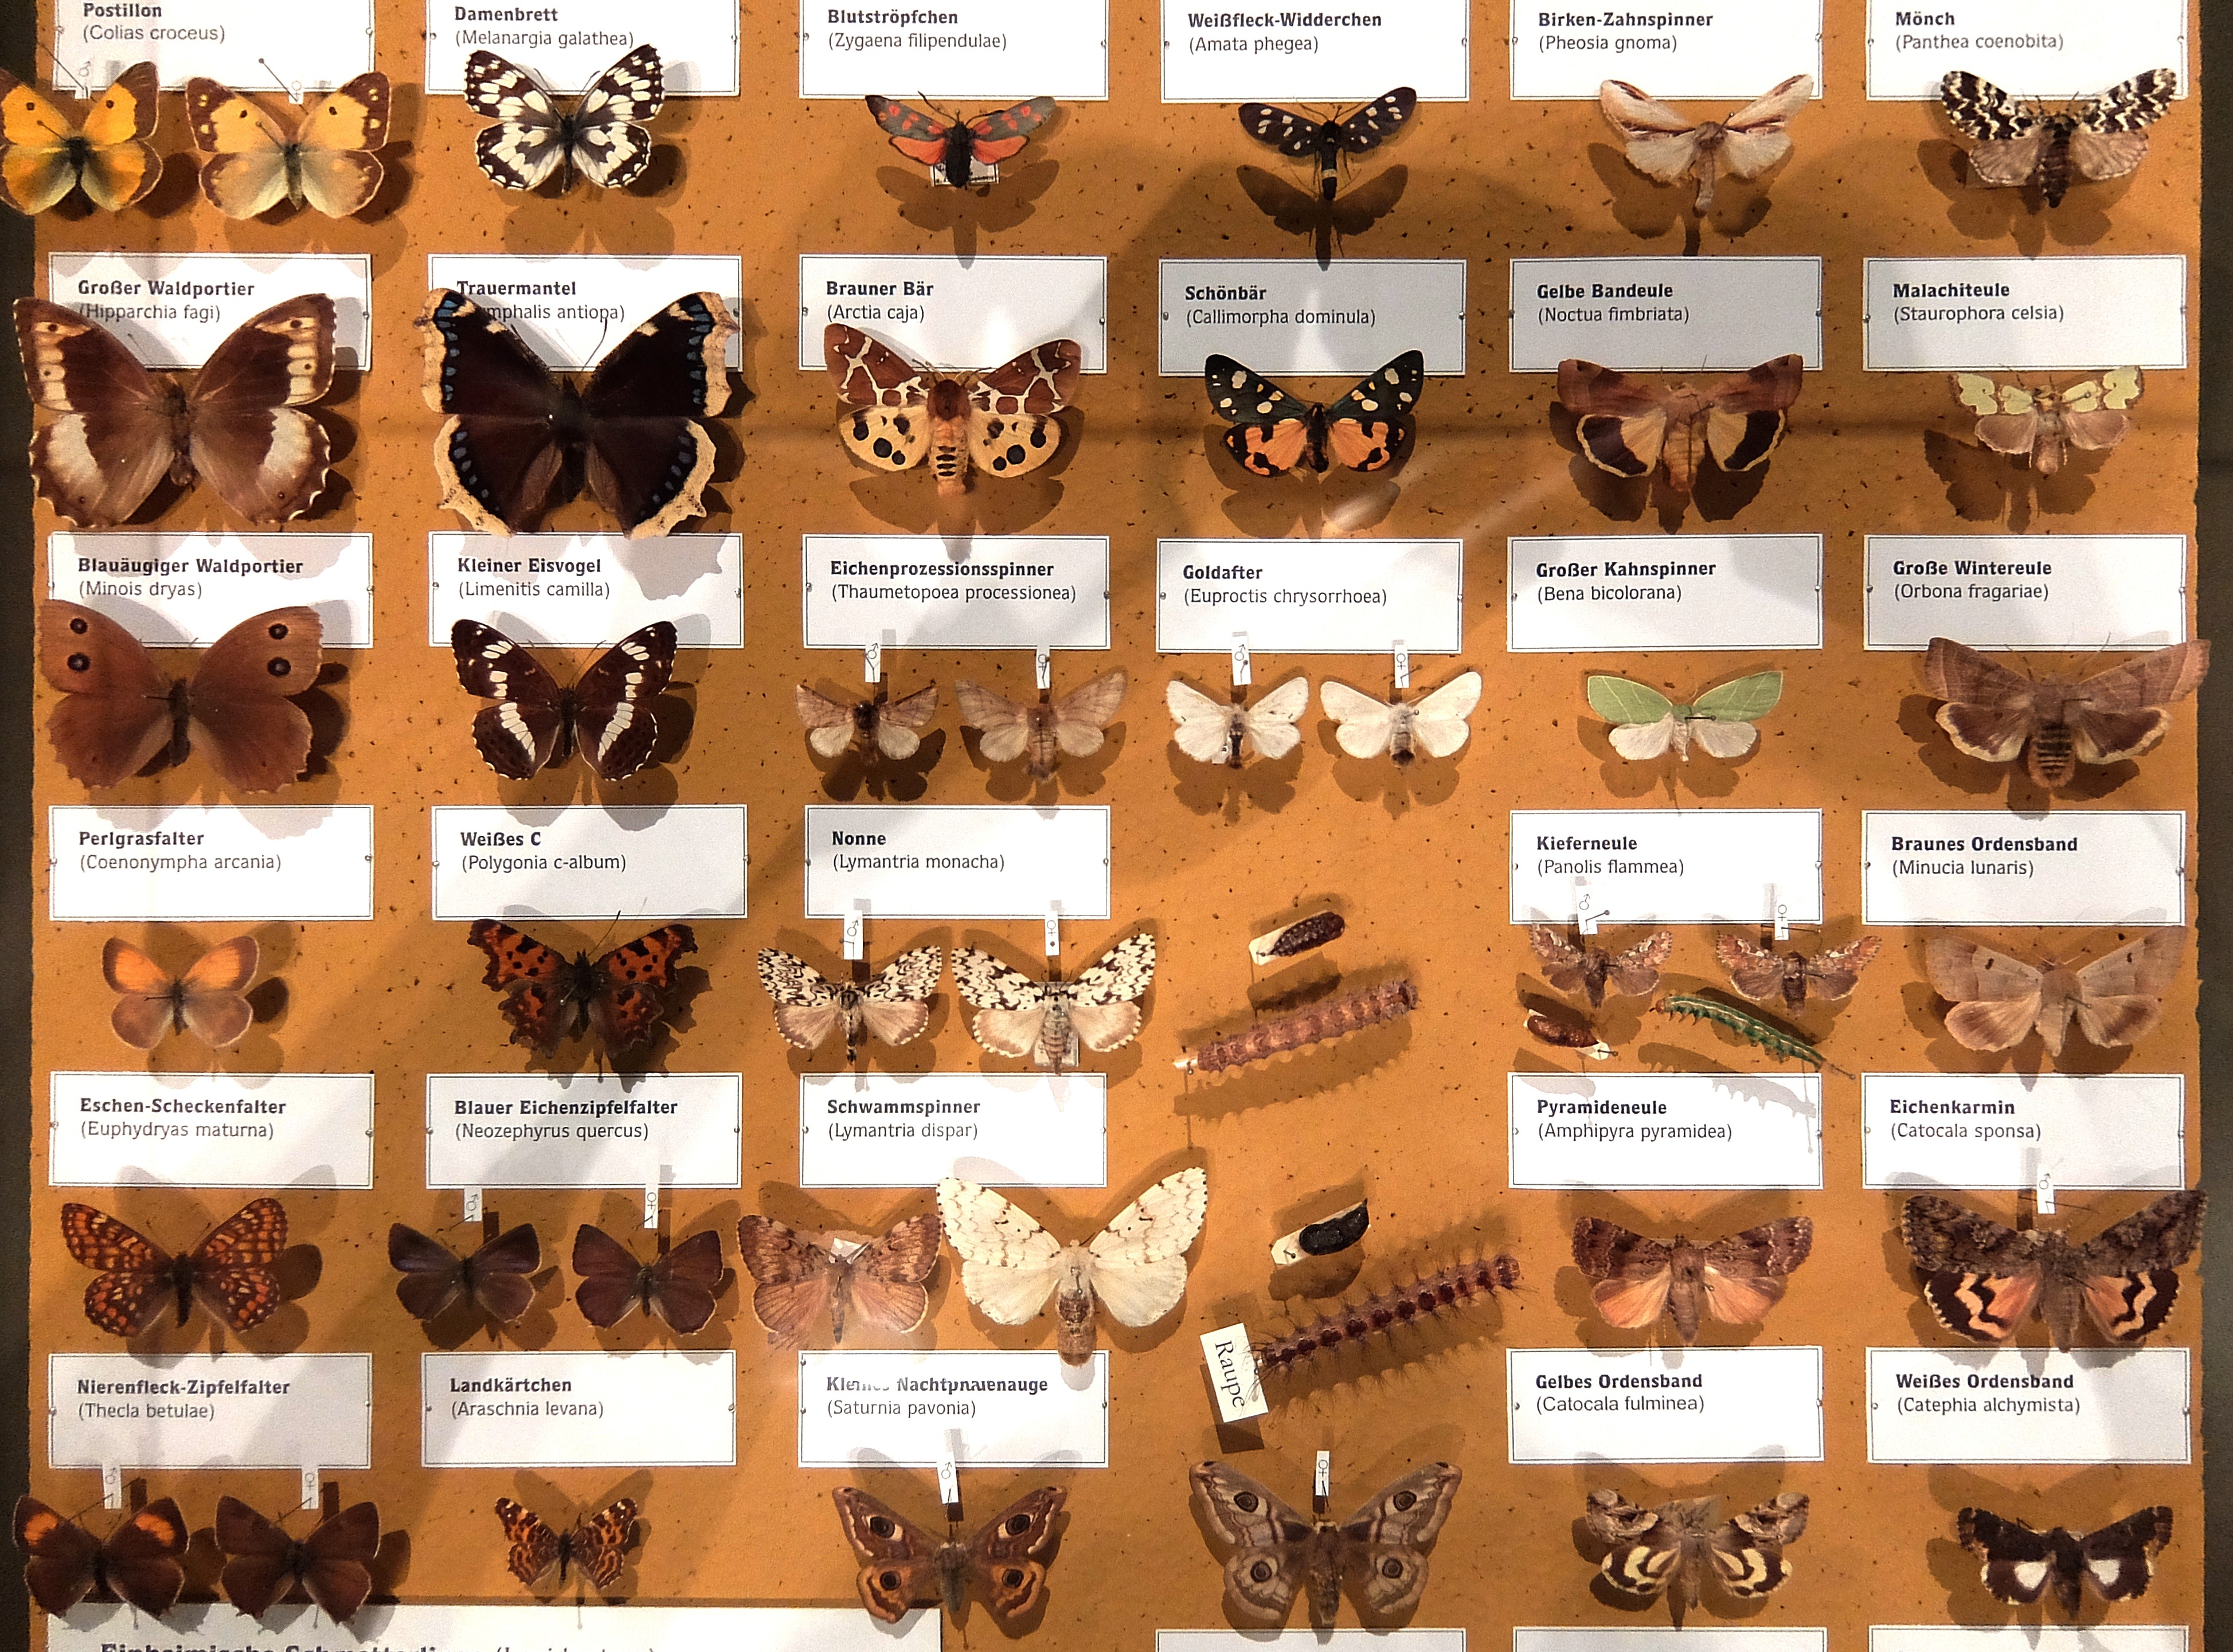
collection, brown, brand, font, design, butterflies, natural history, wallchart